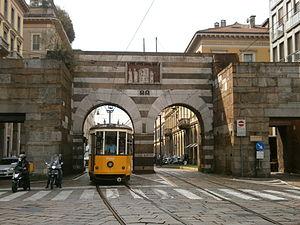
La Porta Nuova est, avec la Porta Ticinese, une des deux portes subsistantes de l'enceinte médiévale de Milan, en Italie. Elle se situe sur le Cerchia dei Navigli, qui reprend le tracé des remparts médiévaux de la cité.